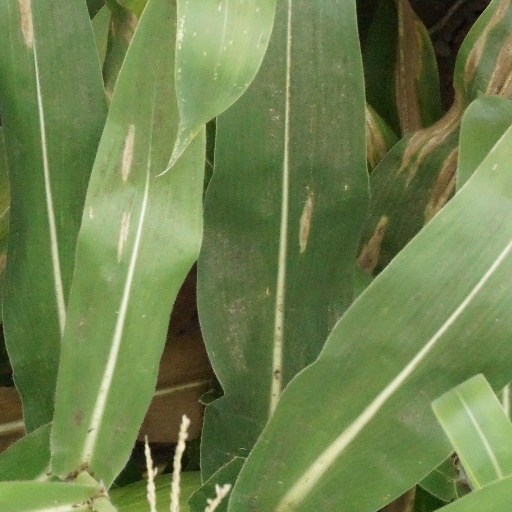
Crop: maize; corn